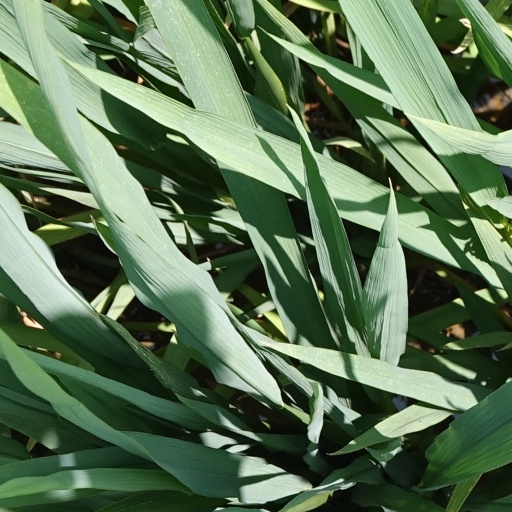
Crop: rice